University of West London

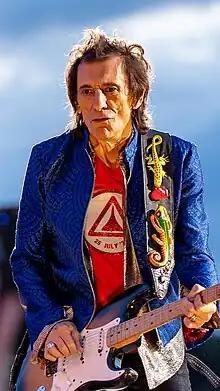
Ronnie Wood, English musician, member of the Rolling Stones

Before 2006, the university operated halls of residence only at the Reading campus, although several private houses in the Ealing area were rented by the university and allocated to students studying there. In September 2006 the university began to offer halls of residence accommodation to students from the Ealing and Slough campuses at a student and keyworker accommodation site named Paragon. The site won the 'Major Housing Project of the Year' category at the 2007 Building Awards, and is in Brentford, approximately two miles away from the Ealing campus.